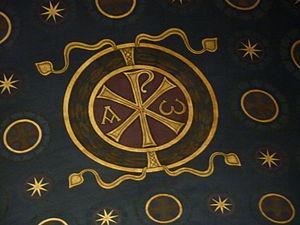
Chrisme, Église Saint-François-Xavier, PARIS, 75007, FRANCE, paulparis2010@live.fr
Chi ou khi est la 22ᵉ lettre de l'alphabet grec, précédée par phi et suivie par psi. Elle est l'ancêtre de la lettre Х de l'alphabet cyrillique.